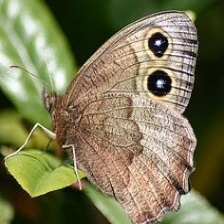
Species: COMMON WOOD-NYMPH
Butterfly family (ImageNet category): ringlet